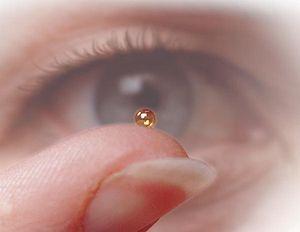
Une centrale à fusion inertielle est destinée à produire industriellement de l'électricité à partir de l'énergie de fusion par des techniques de confinement inertiel. Ce type de centrale en est encore au stade de la recherche.